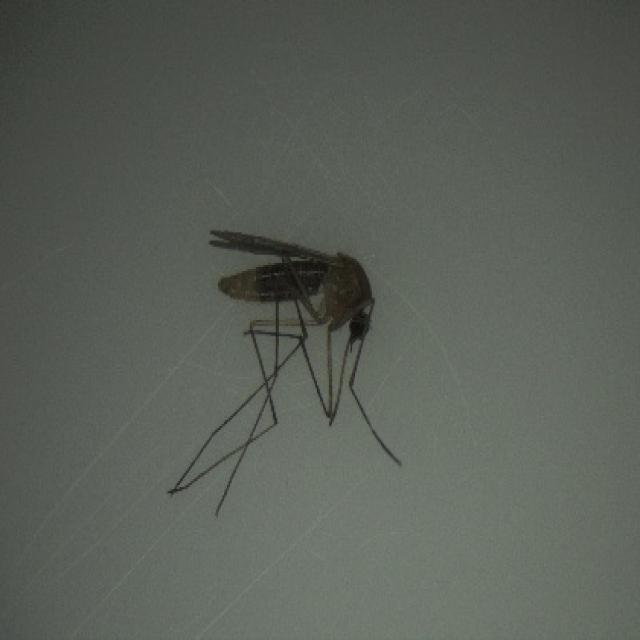
Species: culex_pipiens